Thomas E. Hart House

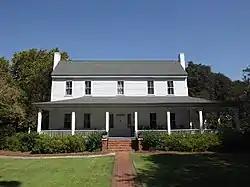

The Thomas E. Hart House and Kalmia Gardens is a property in Hartsville, South Carolina, that was listed on the U.S. National Register of Historic Places in 1991. The house was built in 1817.